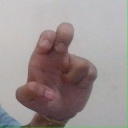
अक्षर: अ